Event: Nepal Earthquake
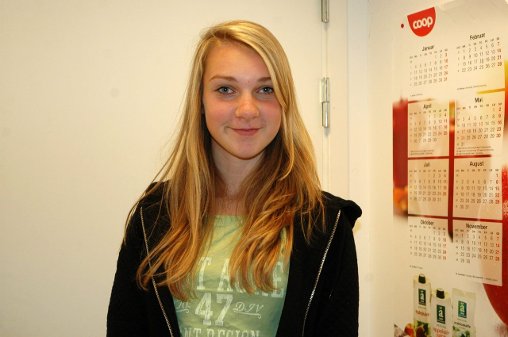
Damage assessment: no_damage